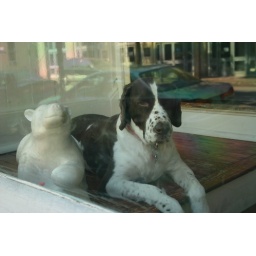
dog in window - east bay street